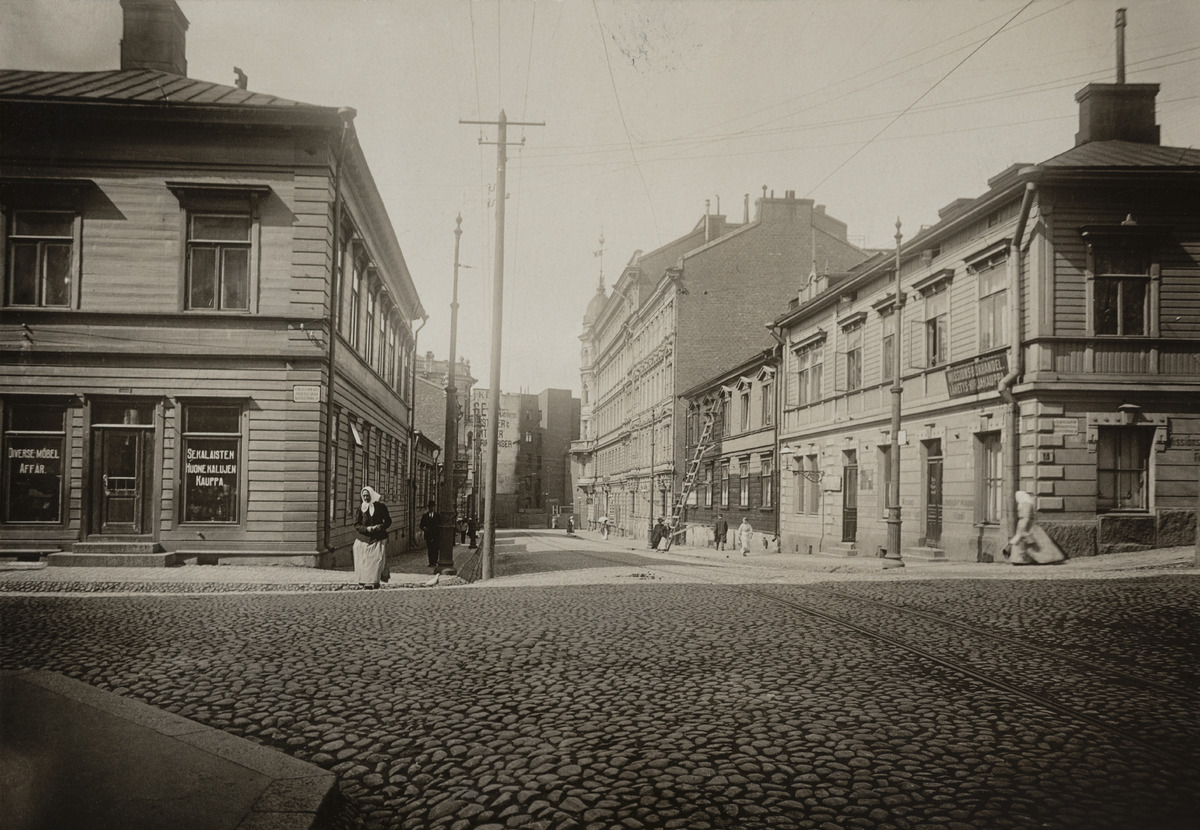
Vasemmalla Pieni Roobertinkatu 10 (- Korkeavuorenkatu 20), oikealla Pieni Roobertinkatu 7 (- Korkeavuorenkatu 22), 9, 11, 13
sisällön kuvaus: Vasemmalla Pieni Roobertinkatu 10 (- Korkeavuorenkatu 20), oikealla Pieni Roobertinkatu 7 (- Korkeavuorenkatu 22), 9, 11, 13. Liikehuoneistoissa mm. Sekalaisten Huonekalujen Kauppa ja Lähetys-Kirjakauppa, kadulla jalankulkijoita. mustavalkoinen
Kuvaaja: Rosenbröijer, A.E., valokuvaaja
Ajankohta: kuvausaika 1900 n.
Paikka: Suomi, Uusimaa, Helsinki, Kaartinkaupunki Helsinki, Pieni Roobertinkatu 7, 9, 10, 11, 13. Korkeavuorenkatu 20, 22
Aiheet: kadut, liikenne, jalankulkijat, jalkakäytävät, kiveys, rakennukset puurakennukset liikerakennukset asuinrakennukset, myymälät, toimitilat, naiset, pukeutuminen, vaatteet hameet mekot, asusteet huivit, päähineet, pylväät, kaapelitjohtimet, kyltit, mainokset, mainonta, raitiotiet